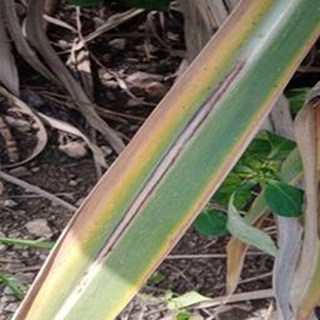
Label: sugarcane_red_rot